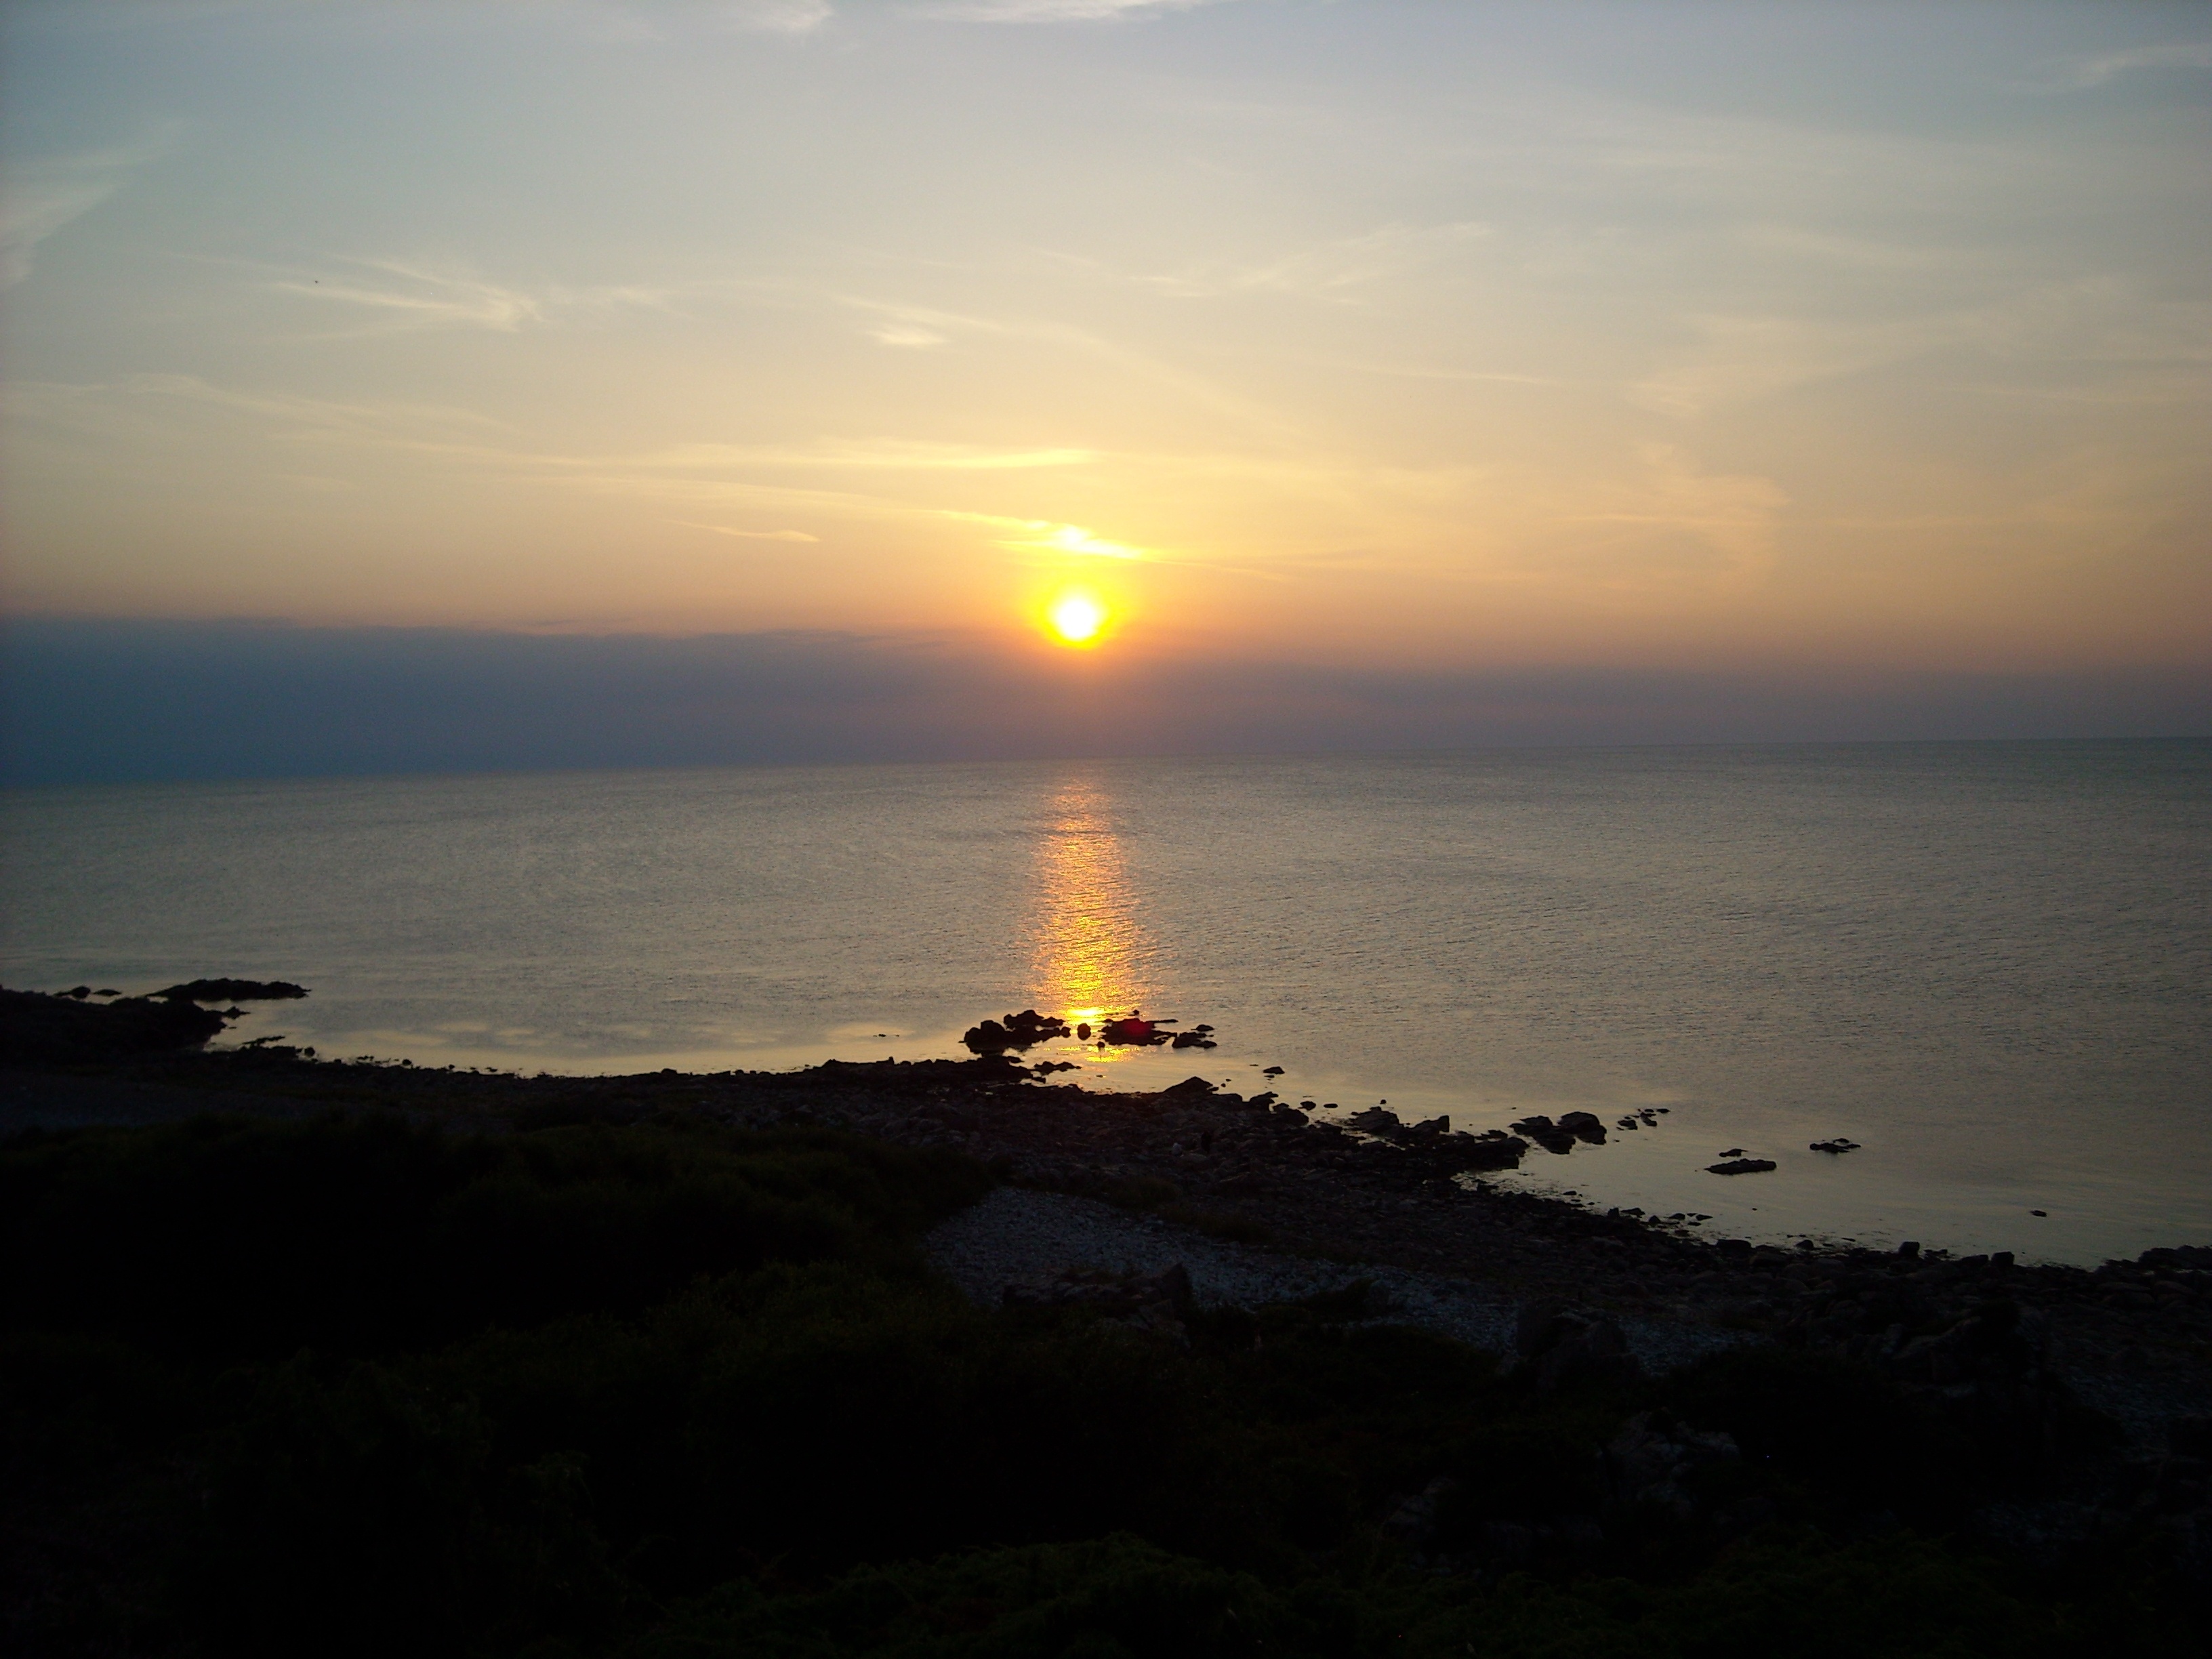
beach, sea, coast, water, nature, ocean, horizon, cloud, sun, sunrise, sunset, sunlight, morning, shore, wave, dawn, atmosphere, summer, dusk, evening, twilight, reflection, solar, sweden, afterglow, beautifully, the west coast, natural sea, smooth as glass, atmospheric phenomenon, wind wave